Bartolomé de Torres Naharro

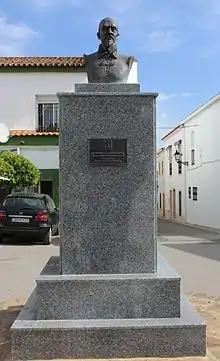
Torres Naharro memorial statue in his hometown

Bartolomé de Torres Naharro (c. 1485, Torre de Miguel Sesmero, Extremadura – c. 1530) was a Spanish dramatist and Leonese language writer of Jewish converso descent.